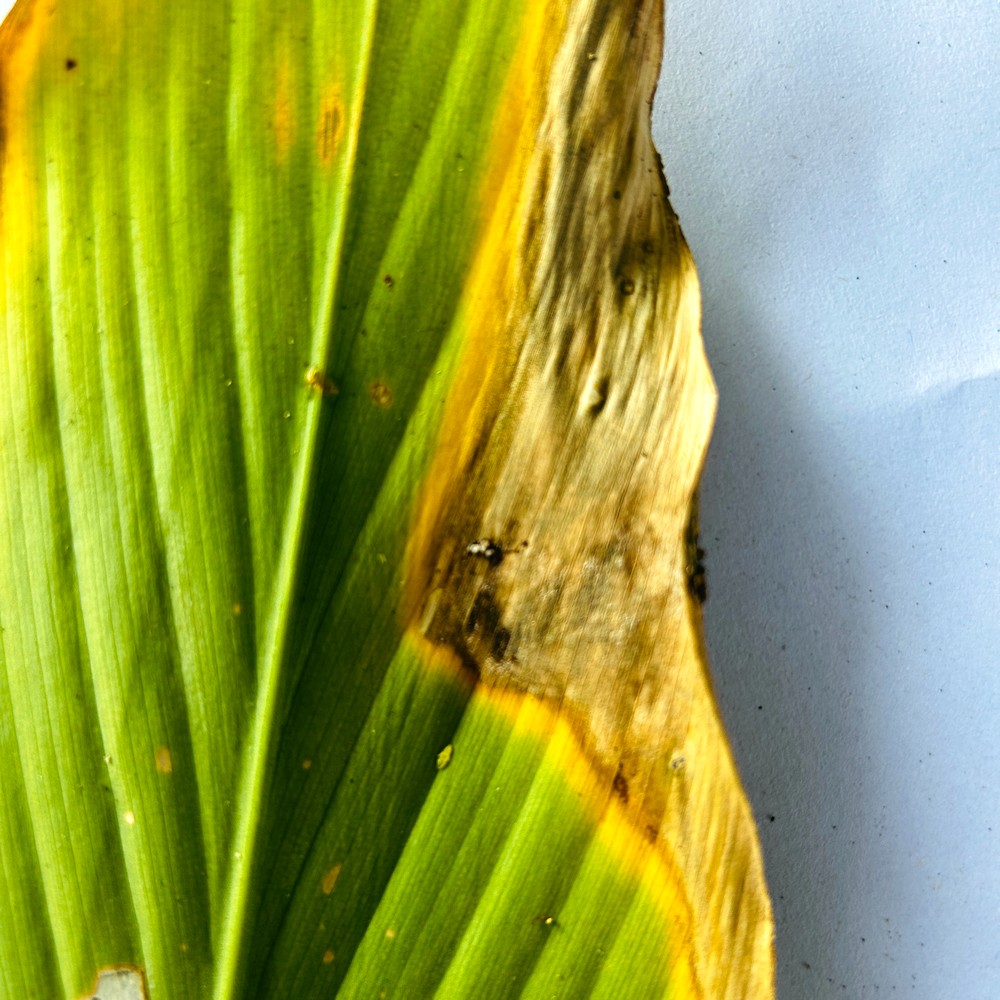
Label: Leaf Blotch